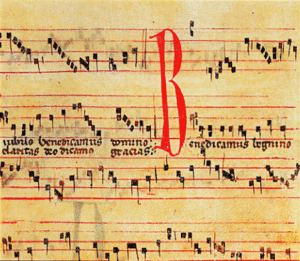
Fragment du Codex Las Huelgas, un important manuscrit musical du début du XIVe siècle espagnol.
On appelle neumes les signes de la notation musicale qui furent en usage à partir du IXᵉ siècle et durant tout le Moyen Âge, jusqu'à la généralisation de la portée moderne à cinq lignes. La notation neumatique carrée, calquée sur celle de la fin du XIIᵉ siècle début du XIIIᵉ siècle, sur les portées à quatre lignes, reste utilisée dans les éditions modernes de plain-chant, c’est-à-dire essentiellement le chant grégorien.
L'histoire de la musique classique occidentale est circonscrite à la sphère définie par l'appellation de musique classique couramment admise et qui englobe la musique savante, sacrée comme profane, de ses origines à nos jours.
L’École de Notre-Dame désigne un style de musique développé par des compositeurs ayant exercé à la cathédrale Notre-Dame de Paris de 1160 à 1250 faisant partie de l'Ars antiqua. Mais plus qu'une connotation géographique, l'expression fait référence aux caractères des compositions : outre l'utilisation des modes rythmiques et mélodiques en usage, on constate surtout l'apparition, suivie d'un important développement, de formes musicales polyphoniques telles que le conductus, l’organum fleuri et enfin le hoquet.